I Was Told There'd Be Cake

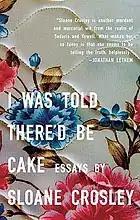

I Was Told There'd Be Cake is a 2008 collection of essays by American writer and literary publicist Sloane Crosley. It was a "New York Times" best seller.